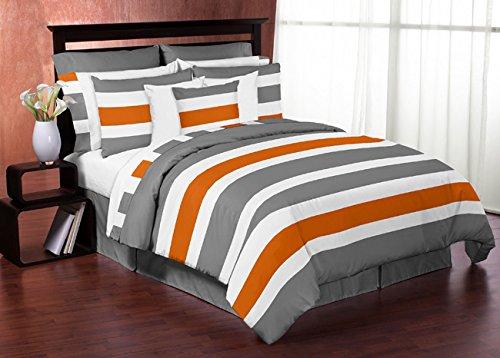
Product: Sweet Jojo Designs Gray Queen Bed Skirt for Gray and Orange Stripe Collection Teen Bedding Sets
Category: Home & Kitchen | Bedding | Kids' Bedding | Bed Skirts
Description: This skirt coordinates with the Sweet Jojo Designs full/queen Gray and Orange Stripe bedding set.
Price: $99.99
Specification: ProductDimensions:14x80x80inches|ItemWeight:15ounces|ShippingWeight:1pounds(Viewshippingratesandpolicies)|Department:baby-boys|Manufacturer:JojoDesigns,LLC|ASIN:B00VQGAVAG|Itemmodelnumber:B00VQGAVAG